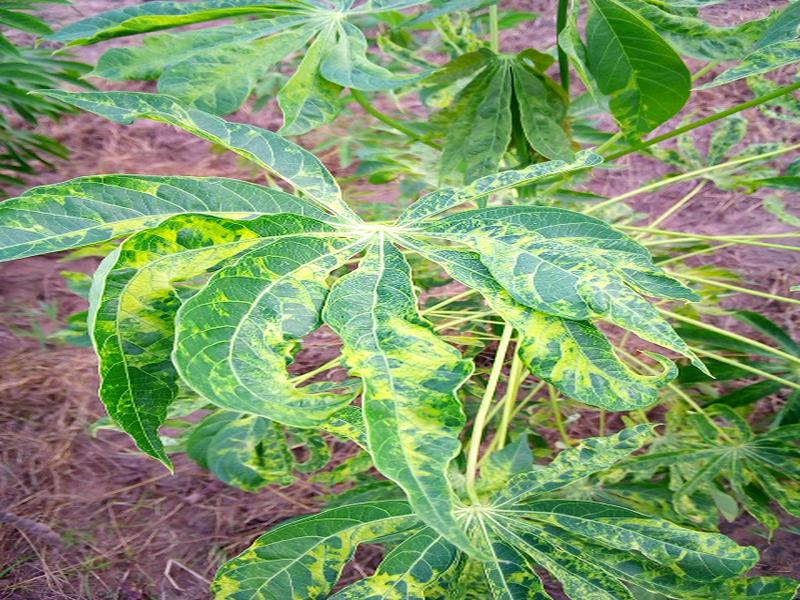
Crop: cassava
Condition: mosaic_disease